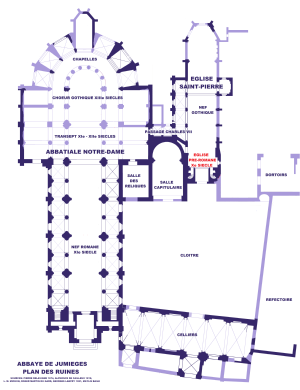
Abbaye de Jumièges, Plan des ruines
L'abbaye Saint-Pierre de Jumièges est une ancienne abbaye bénédictine fondée par saint Philibert, fils d'un comte franc de Vasconie vers 654 sur un domaine du fisc royal à Jumièges dans le département de la Seine-Maritime. Elle applique la règle de saint Benoît dès la fin du VIIᵉ siècle après l'avoir utilisée probablement avec la règle de saint Colomban.